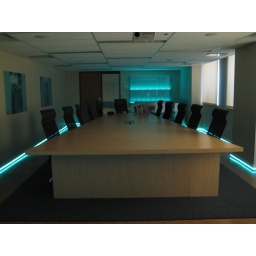
Flatlite integrated in to baseboards and glass bar